Maarten Tromp

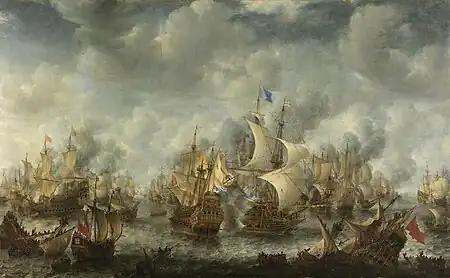

During the Eighty Years' War (1568–1648), Tromp was appointed as full captain in 1629 at the initiative of stadtholder Frederick Henry himself, where Tromp demonstrated that he was very successful in fighting the Dunkirkers as a squadron commander, functioning as a commandeur on the "Vliegende Groene Draeck". Despite receiving four honorary golden chains, he was not promoted further. The "Vliegende Groene Draeck" foundered and new heavy vessels were reserved for the flag officers while Tromp was relegated to the old "Prins Hendrik". After Tromp's first wife died in 1634, with whom he had three sons left for Tromp to support, he subsequently left the naval service that year in disappointment. He became a deacon and married Alijth Jacobsdochter Arckenboudt, the daughter of Brill's wealthy schepen and tax collector, on 12 September 1634.